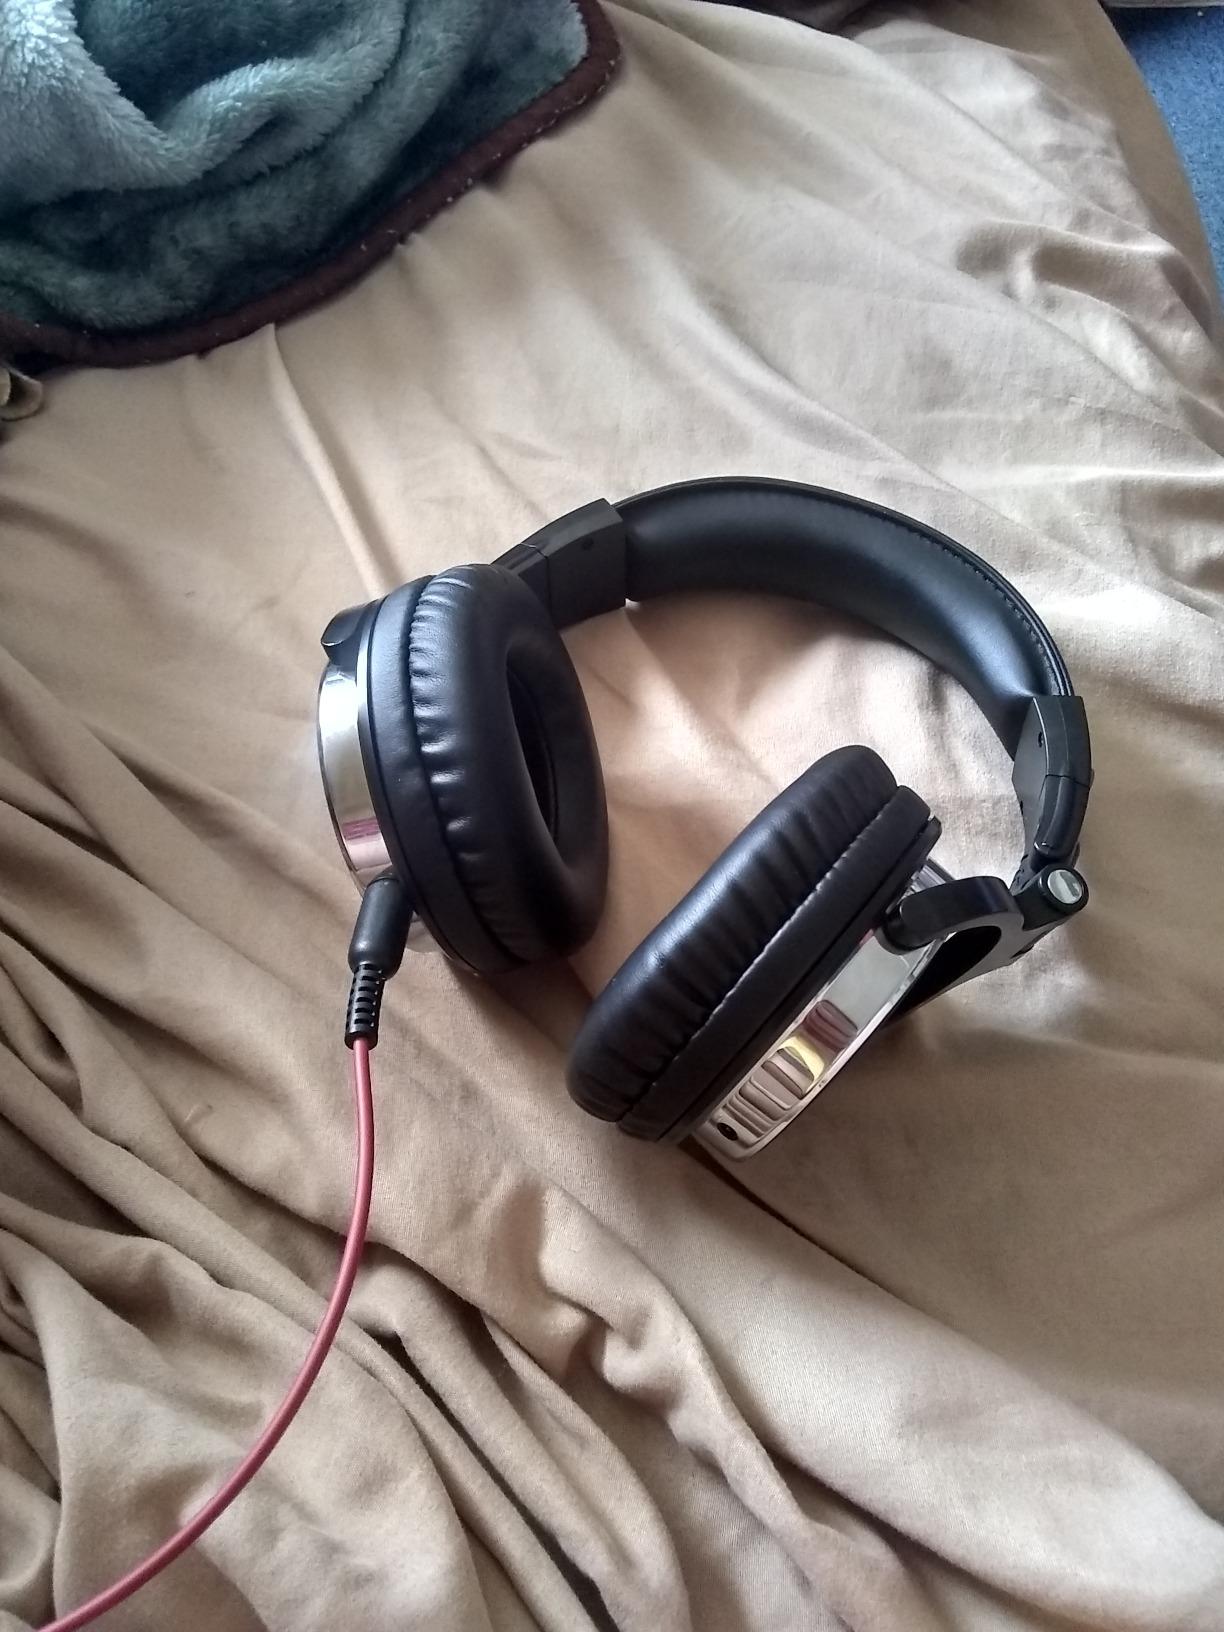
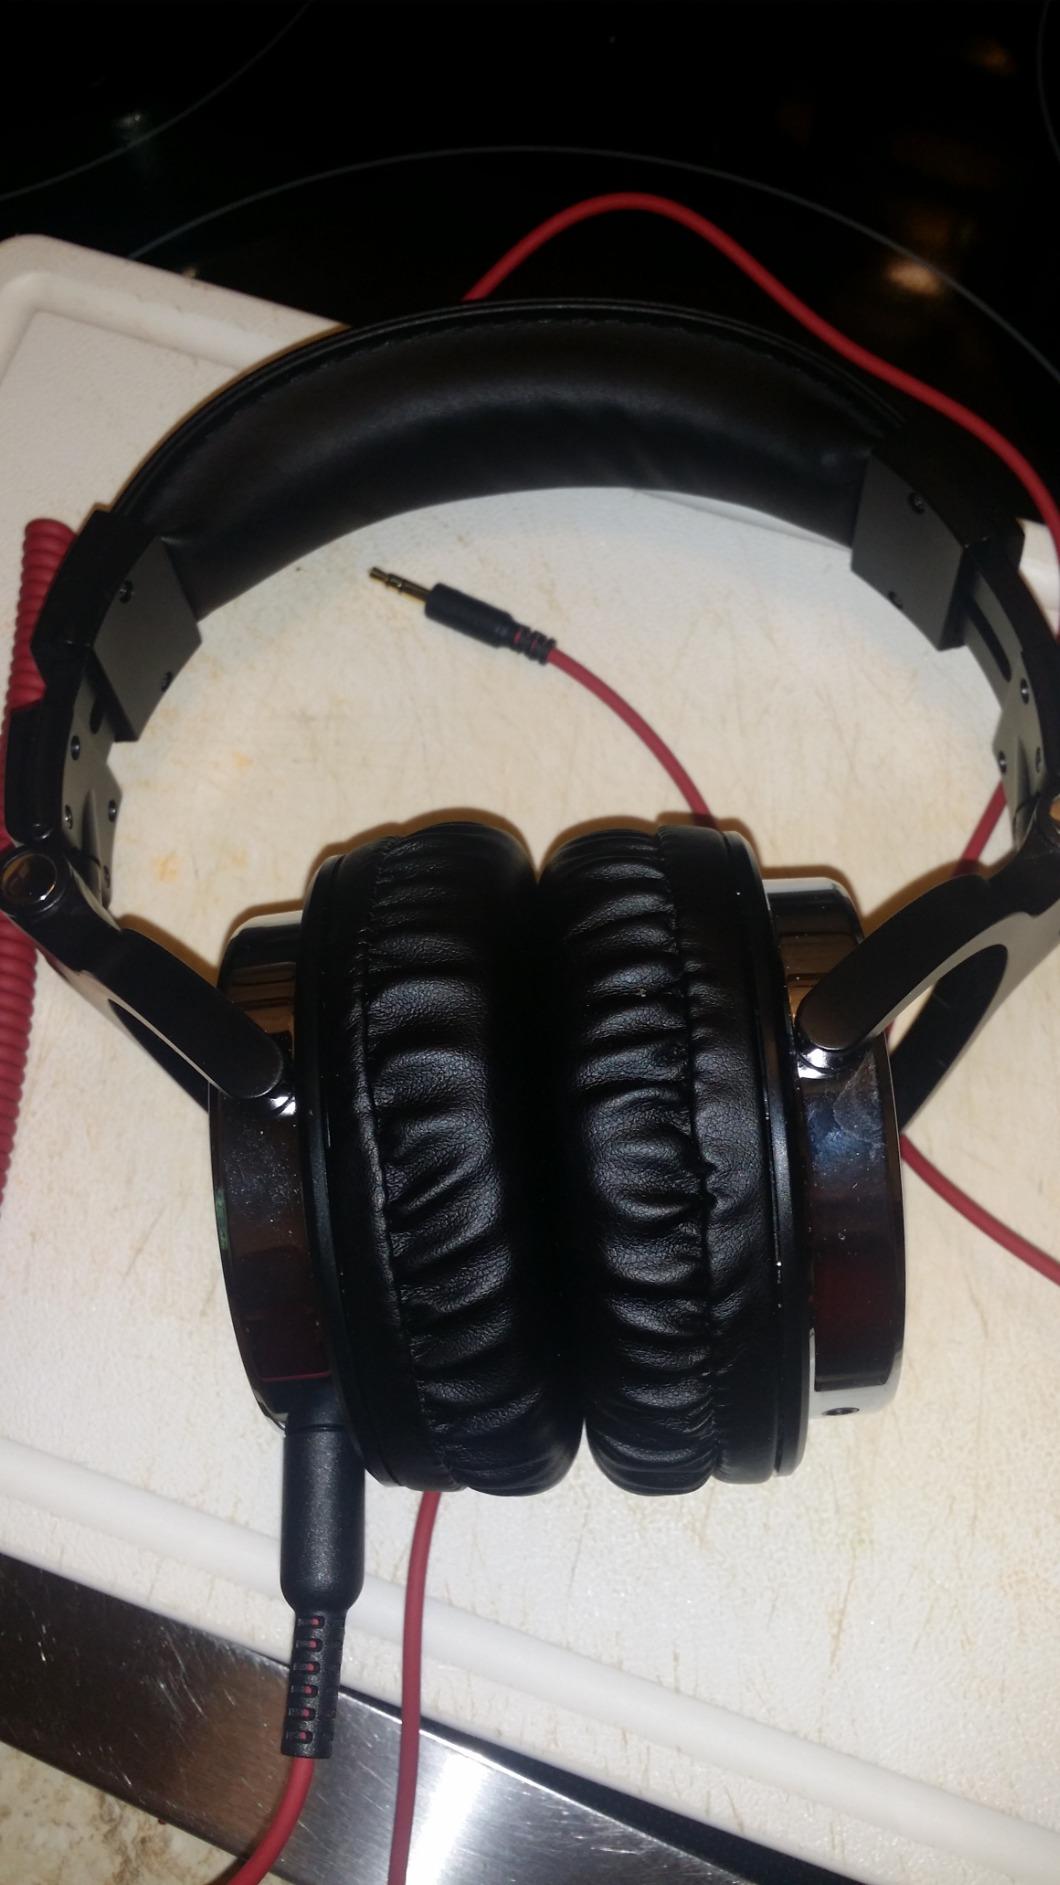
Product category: headphones
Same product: yes